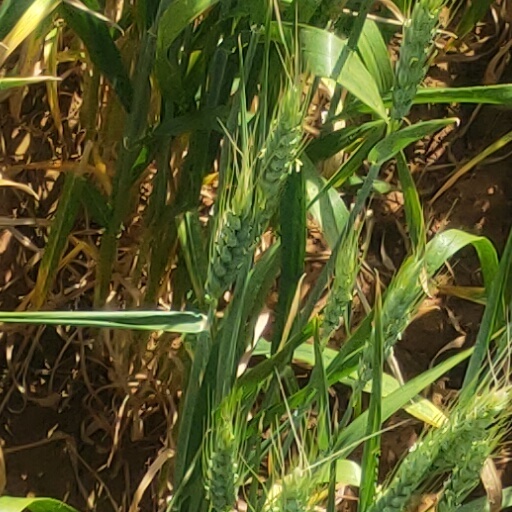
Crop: wheat